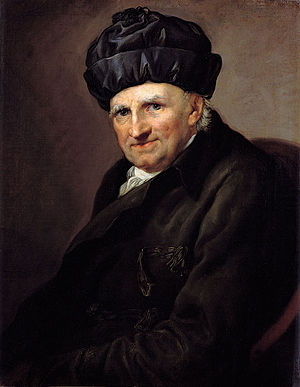
Johann Joachim Spalding
Johann Joachim Spalding var en tysk protestantisk teolog, salmedigter, populærfilosof og den mest kendte fortaler for neologien.